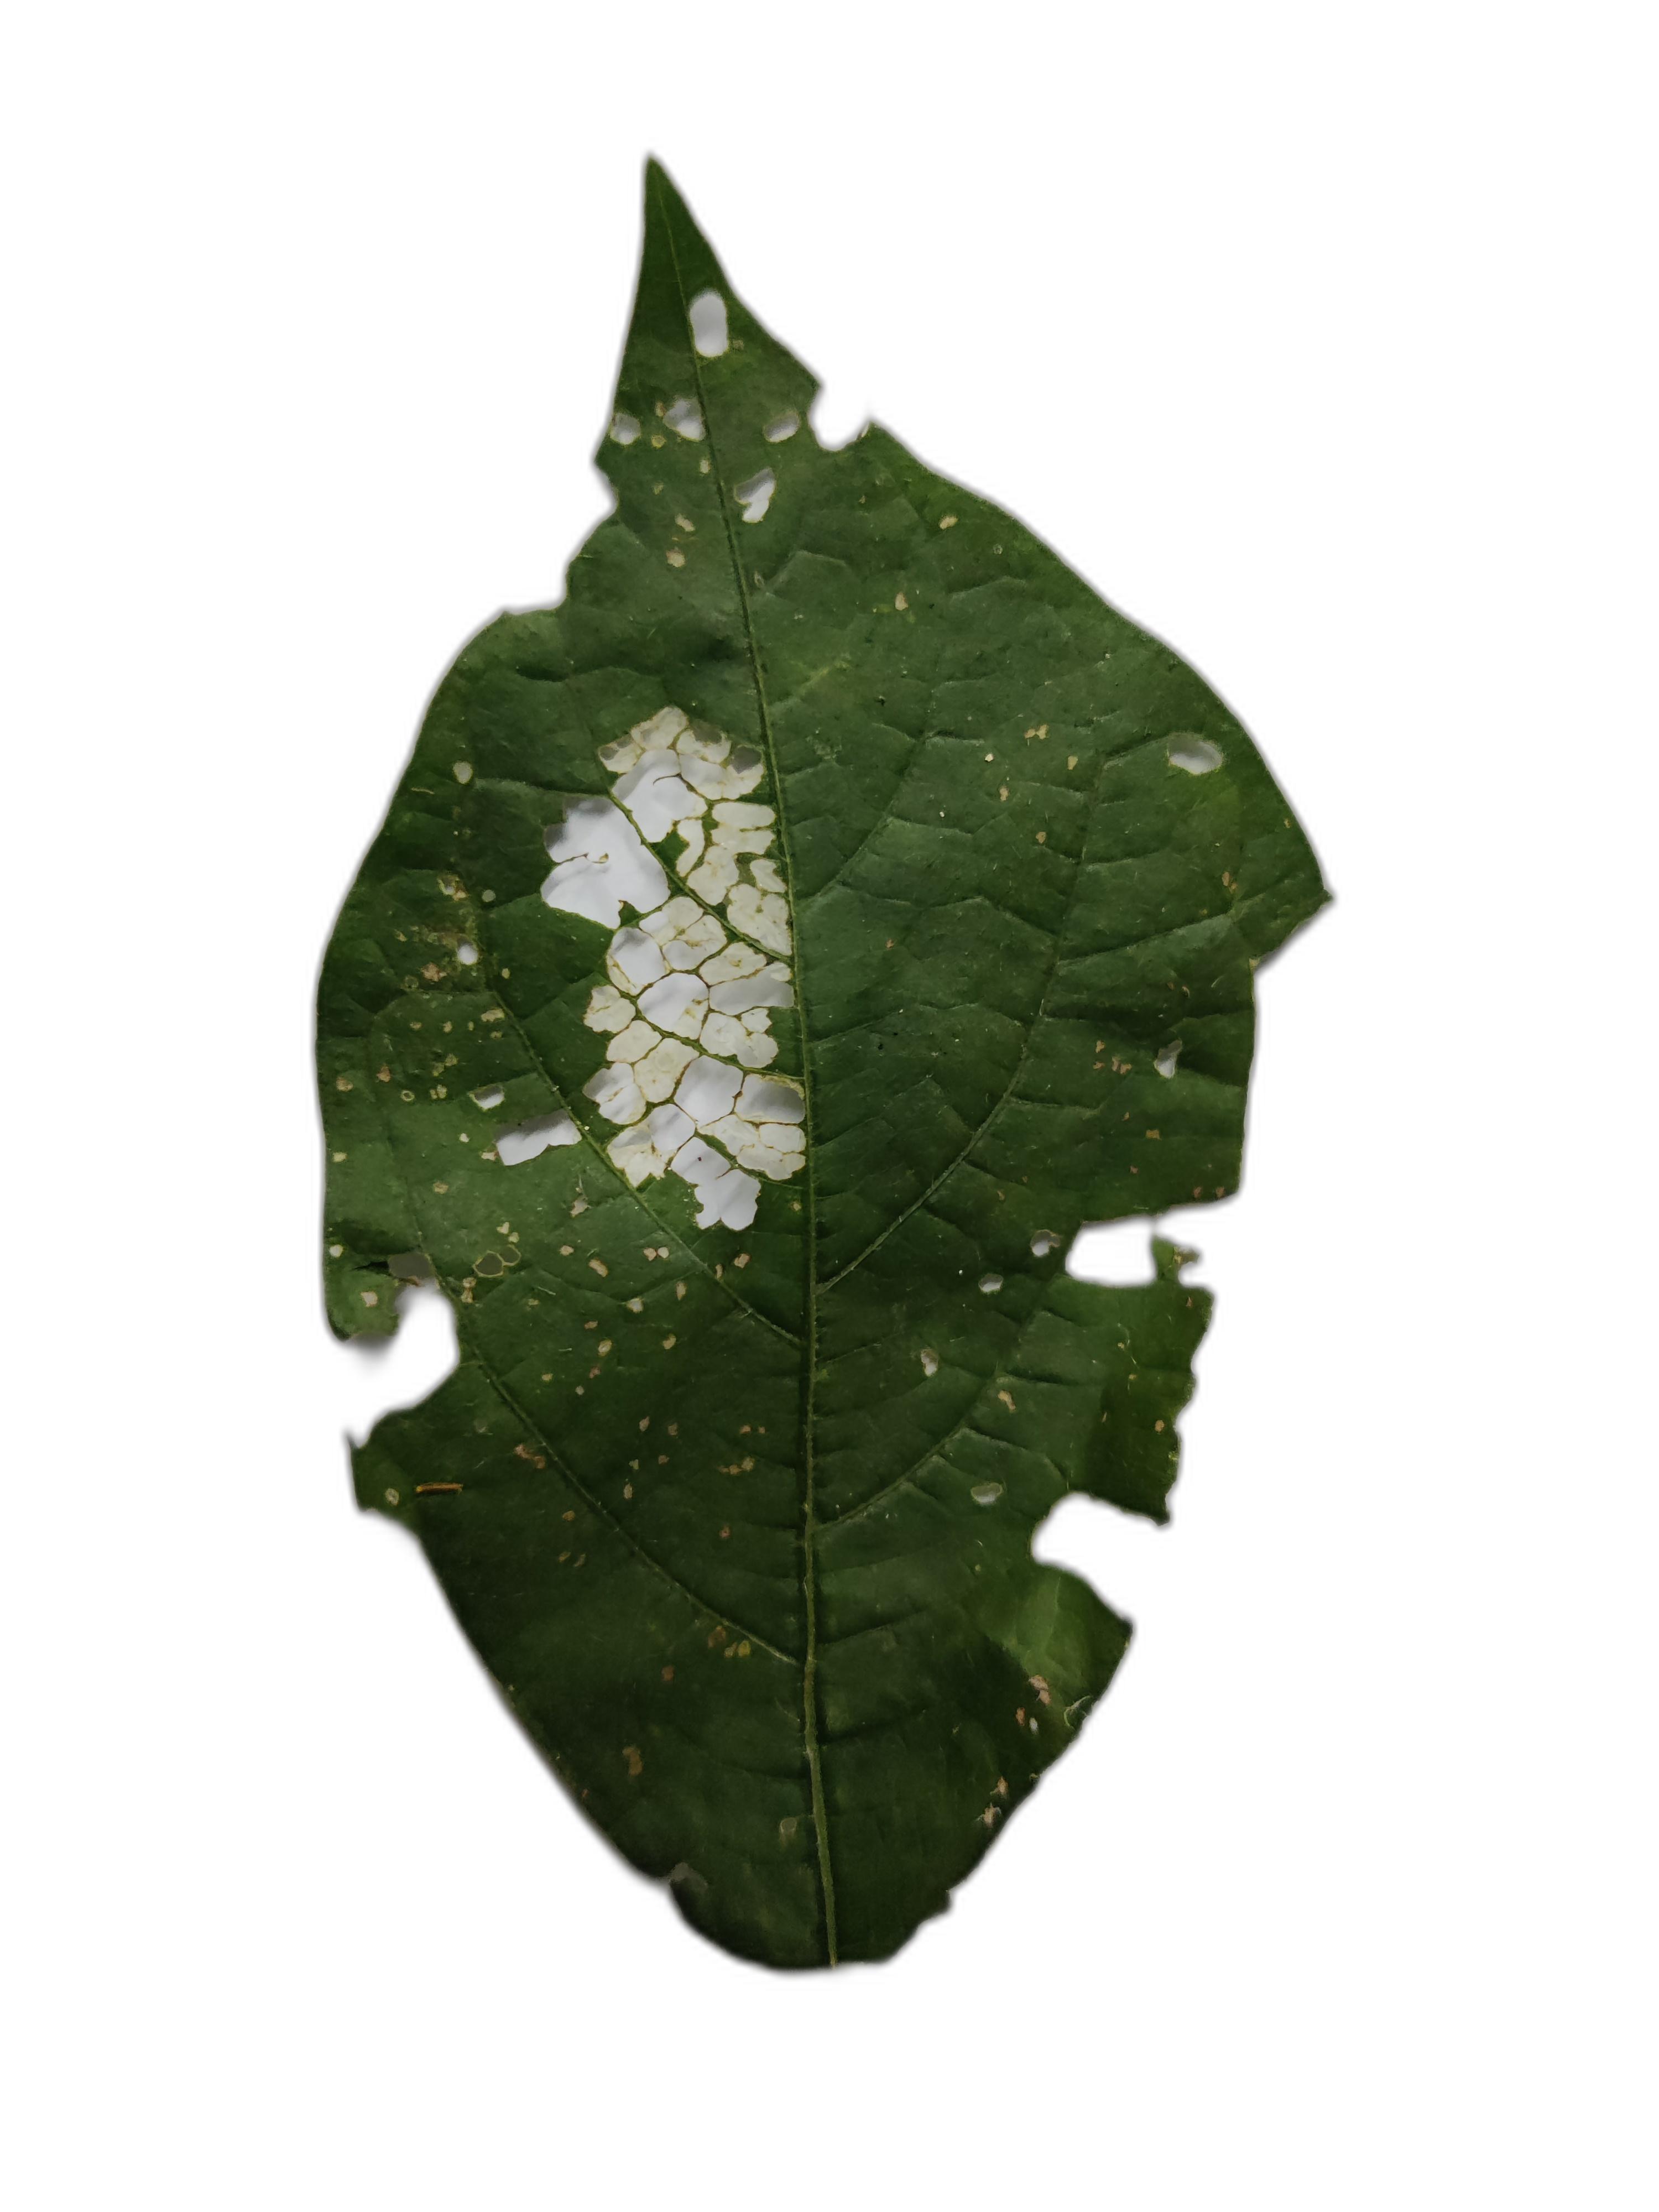
Label: Cercospora leaf spot